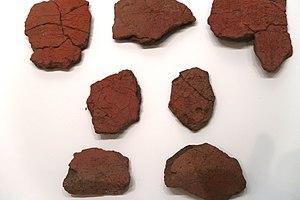
Céramiques Jeulmun archaïques, de type Mumun-yang (sans décor et archaïques). Site de Gosan-ri
La période de la céramique Jeulmun d'après la romanisation révisée est une période s'étendant approximativement de 8000 à 1500 av. notre ère. Cette période recouvre la période de la Préhistoire de la Corée qui correspond au Mésolithique / Néolithique.
La Préhistoire de la Corée couvre le territoire de la Corée du Sud et de la Corée du Nord mais aussi des espaces situés au-delà.